Connie Schultz

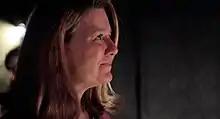
Schultz in 2010

Connie Brown (born July 21, 1957) is an American writer, journalist, and educator. Brown has been a columnist for several publications. After several years as a freelance writer, Brown became a columnist at Cleveland's daily newspaper, "The Plain Dealer", a role she held from 1993 to 2011, winning the 2005 Pulitzer Prize for Commentary for "her pungent columns that provided a voice for the underdog and underprivileged". She also wrote for "USA Today" and had a syndicated column for Creators Syndicate.